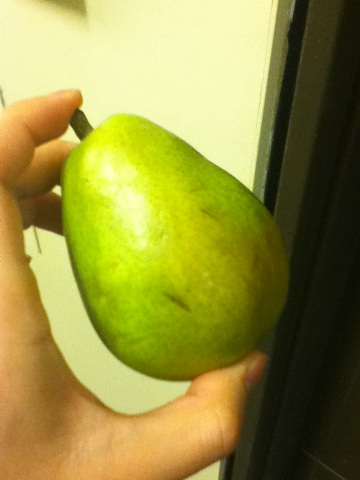Question: What's this?
Answer: pear